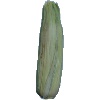
Label: corn_husk